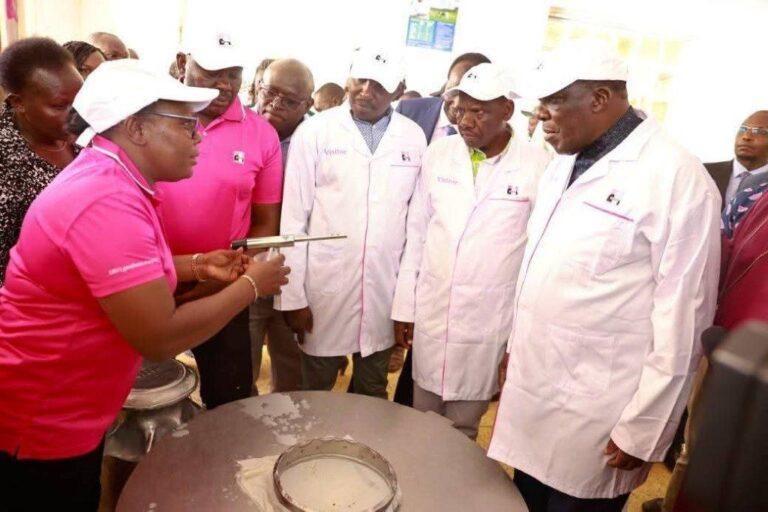
Kundi la wanaume kadhaa wengi wao wamevalia kofia nyeupe na nguo zinazofanana na makoti meupe. Mwanamke mmoja aliyevalia shati la pinki, yuko mbele kabisa ameshikilia kifaa akiwaeleza.